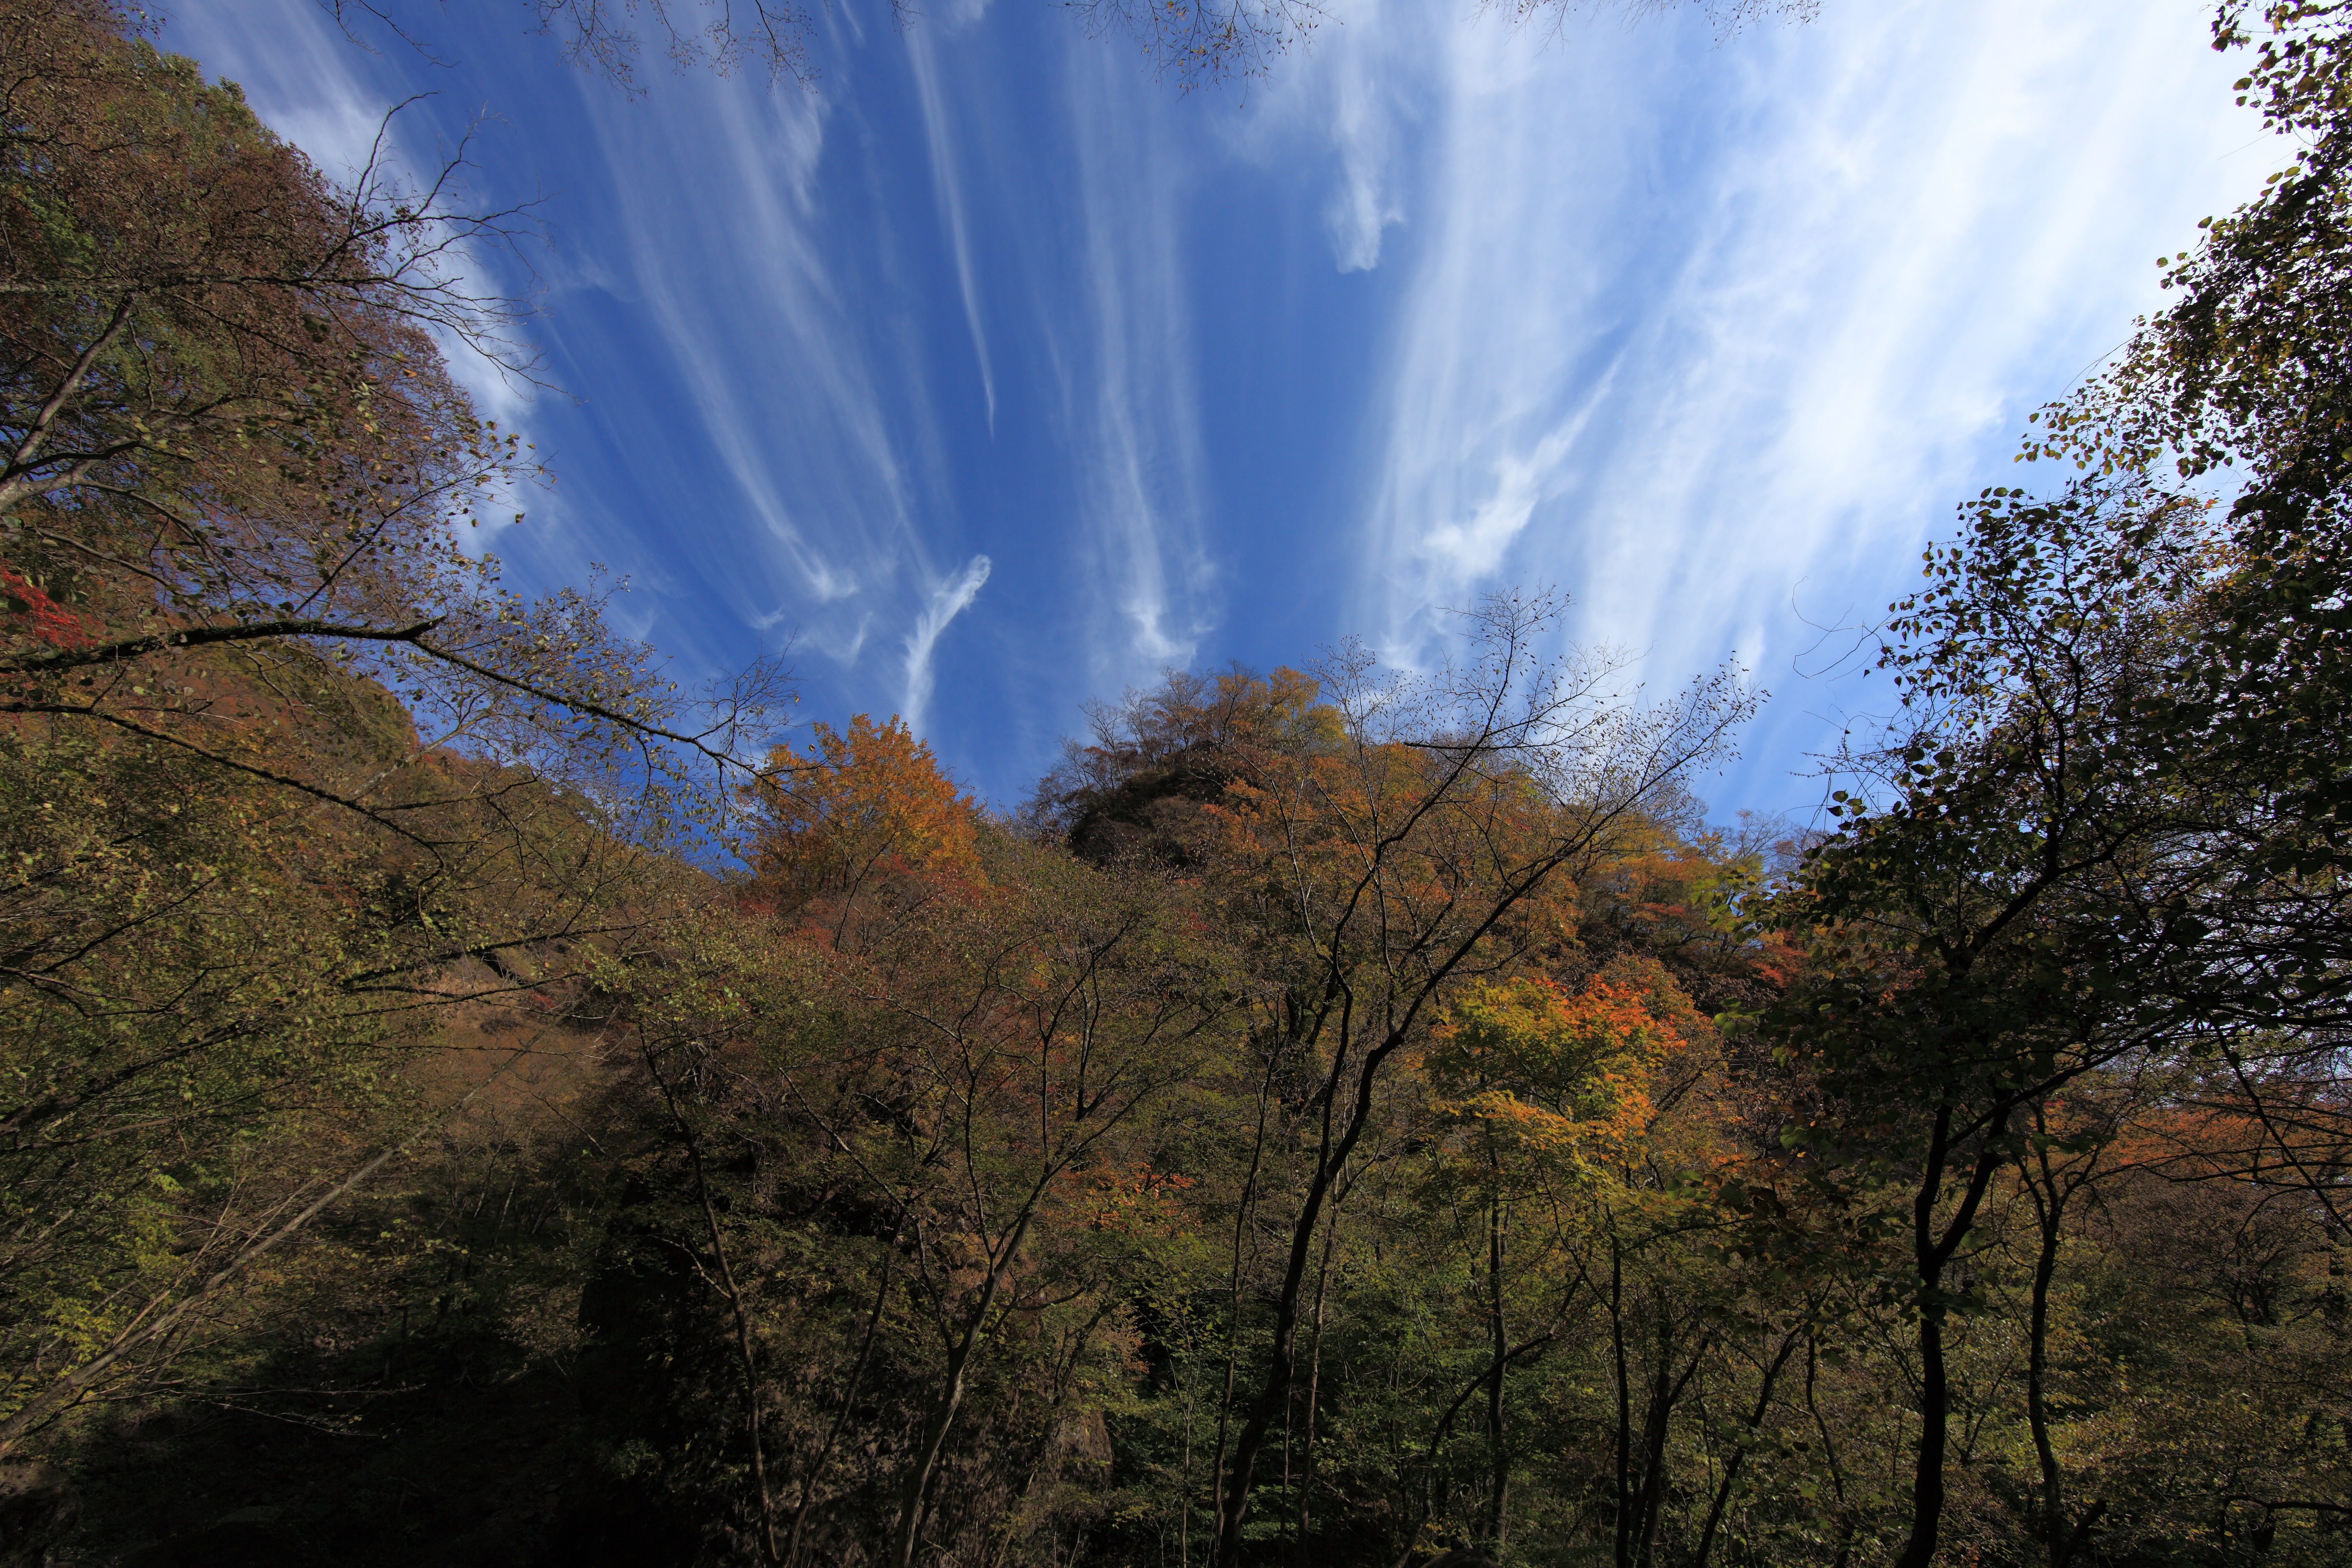
landscape, tree, nature, forest, waterfall, wilderness, mountain, cloud, sky, mist, sunlight, morning, leaf, hill, river, valley, reflection, high, autumn, season, 5d, hires, woodland, habitat, markii, water feature, hi, res, resolution, gunma, maebashi, fudohootaki, geographical feature, atmospheric phenomenon, mountainous landforms